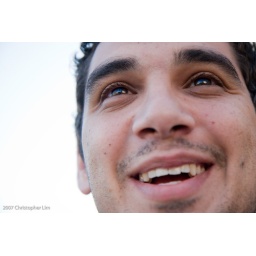
The original is so sharp you can see the houses across the street from Mark's house in his eye.